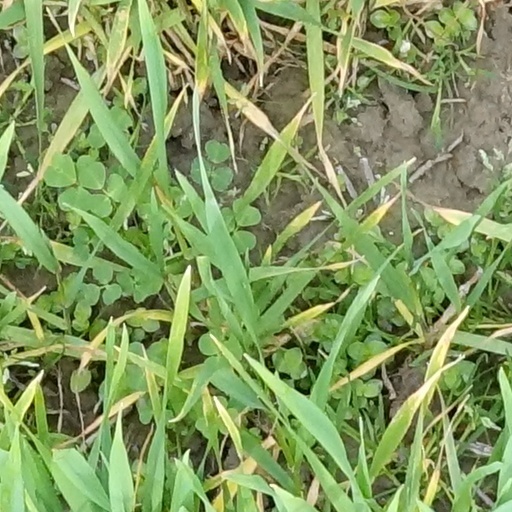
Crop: wheat